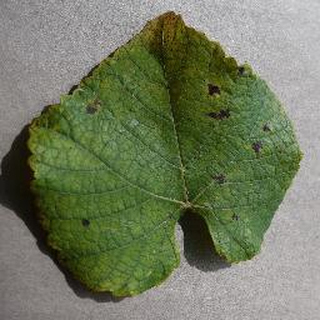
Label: grape_leaf_blight